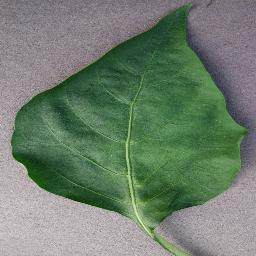
Label: Pepper,_bell___healthy